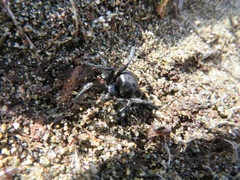
Species: Lactrodectus_hesperus